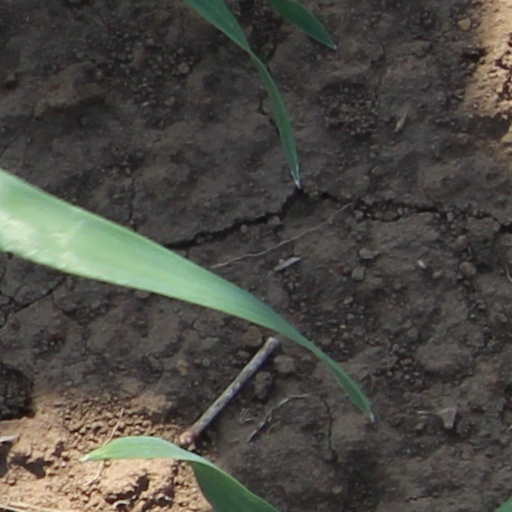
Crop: wheat